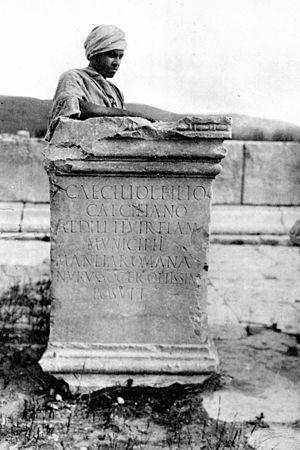
Un socle de statue avec un Marocain à l'arrière-plan. Ce type de représentation est symptomatique de l'idéologie coloniale en vigueur alors
Volubilis est une ville antique berbère, puis romanisée, capitale du royaume de Maurétanie, située dans la plaine du Saïss au Maroc, sur les bords de l'oued Rhoumane, rivière de la banlieue de Meknès, non loin de la ville sainte de Moulay Driss Zerhoun où repose Idriss Iᵉʳ, fondateur de la dynastie des Idrissides.